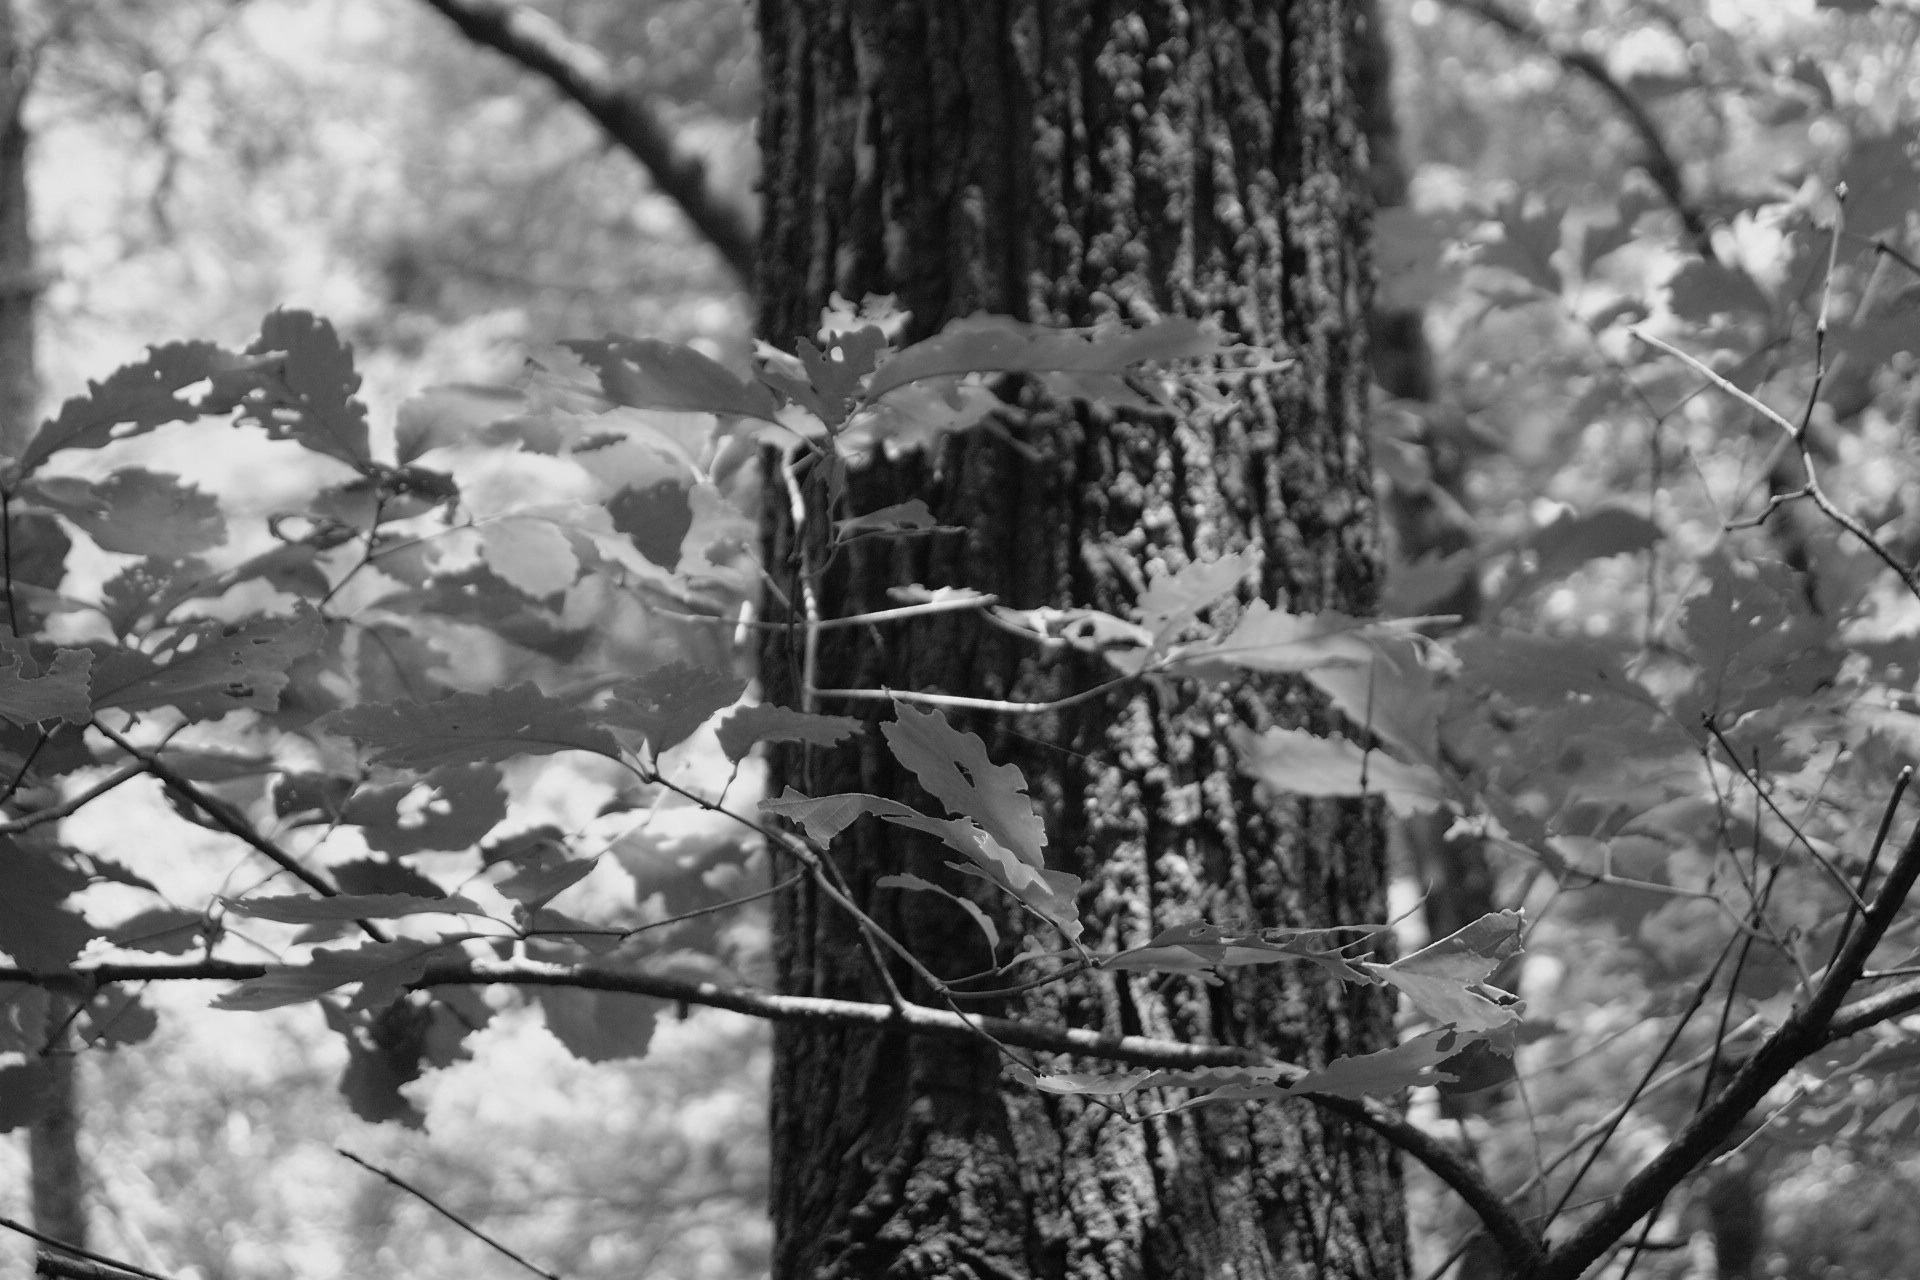
tree, forest, branch, snow, winter, black and white, plant, photography, sunlight, leaf, flower, autumn, black, monochrome, season, monochrome photography, woody plant